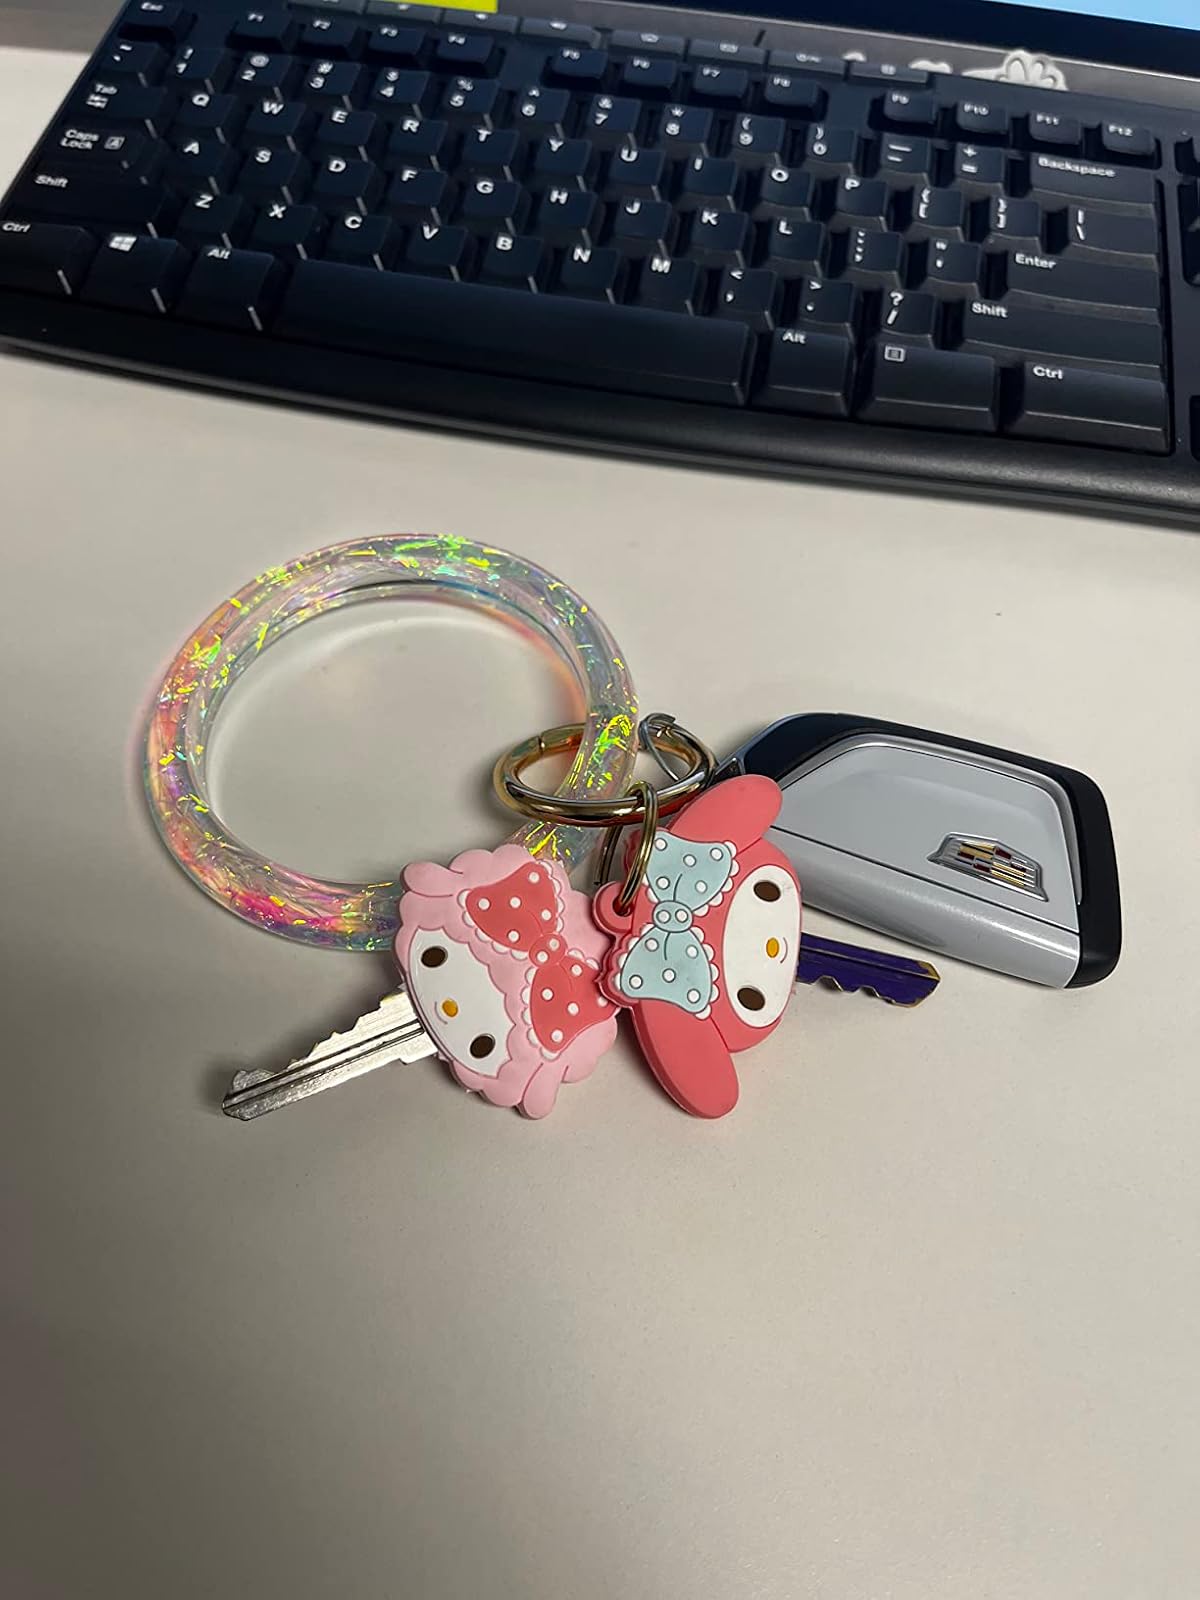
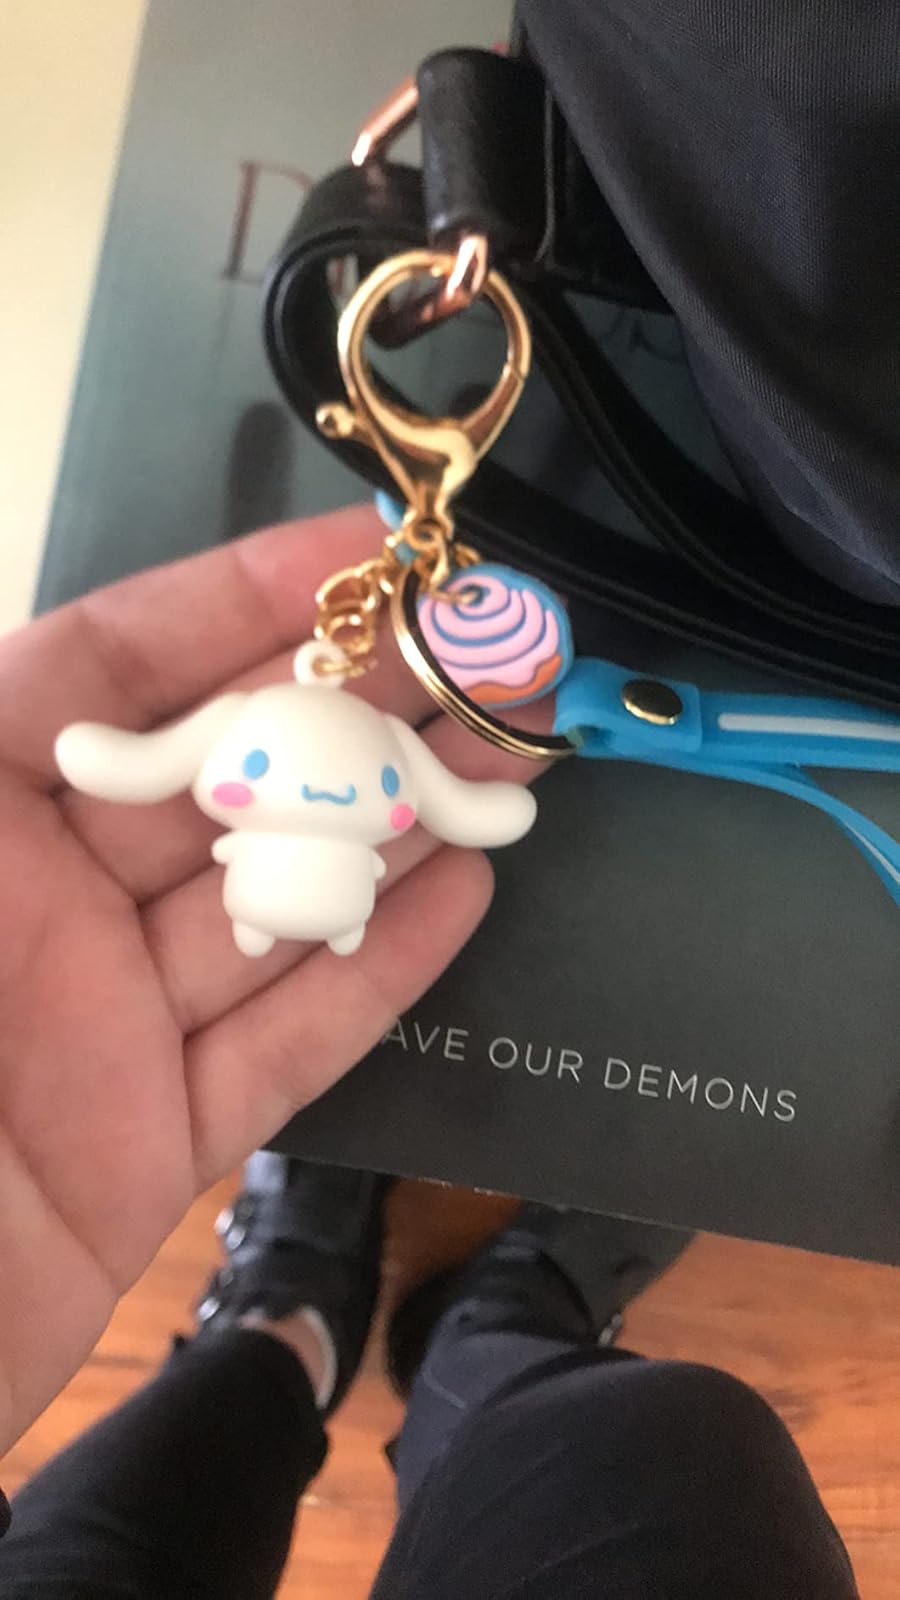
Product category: accessories_keychain
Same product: no